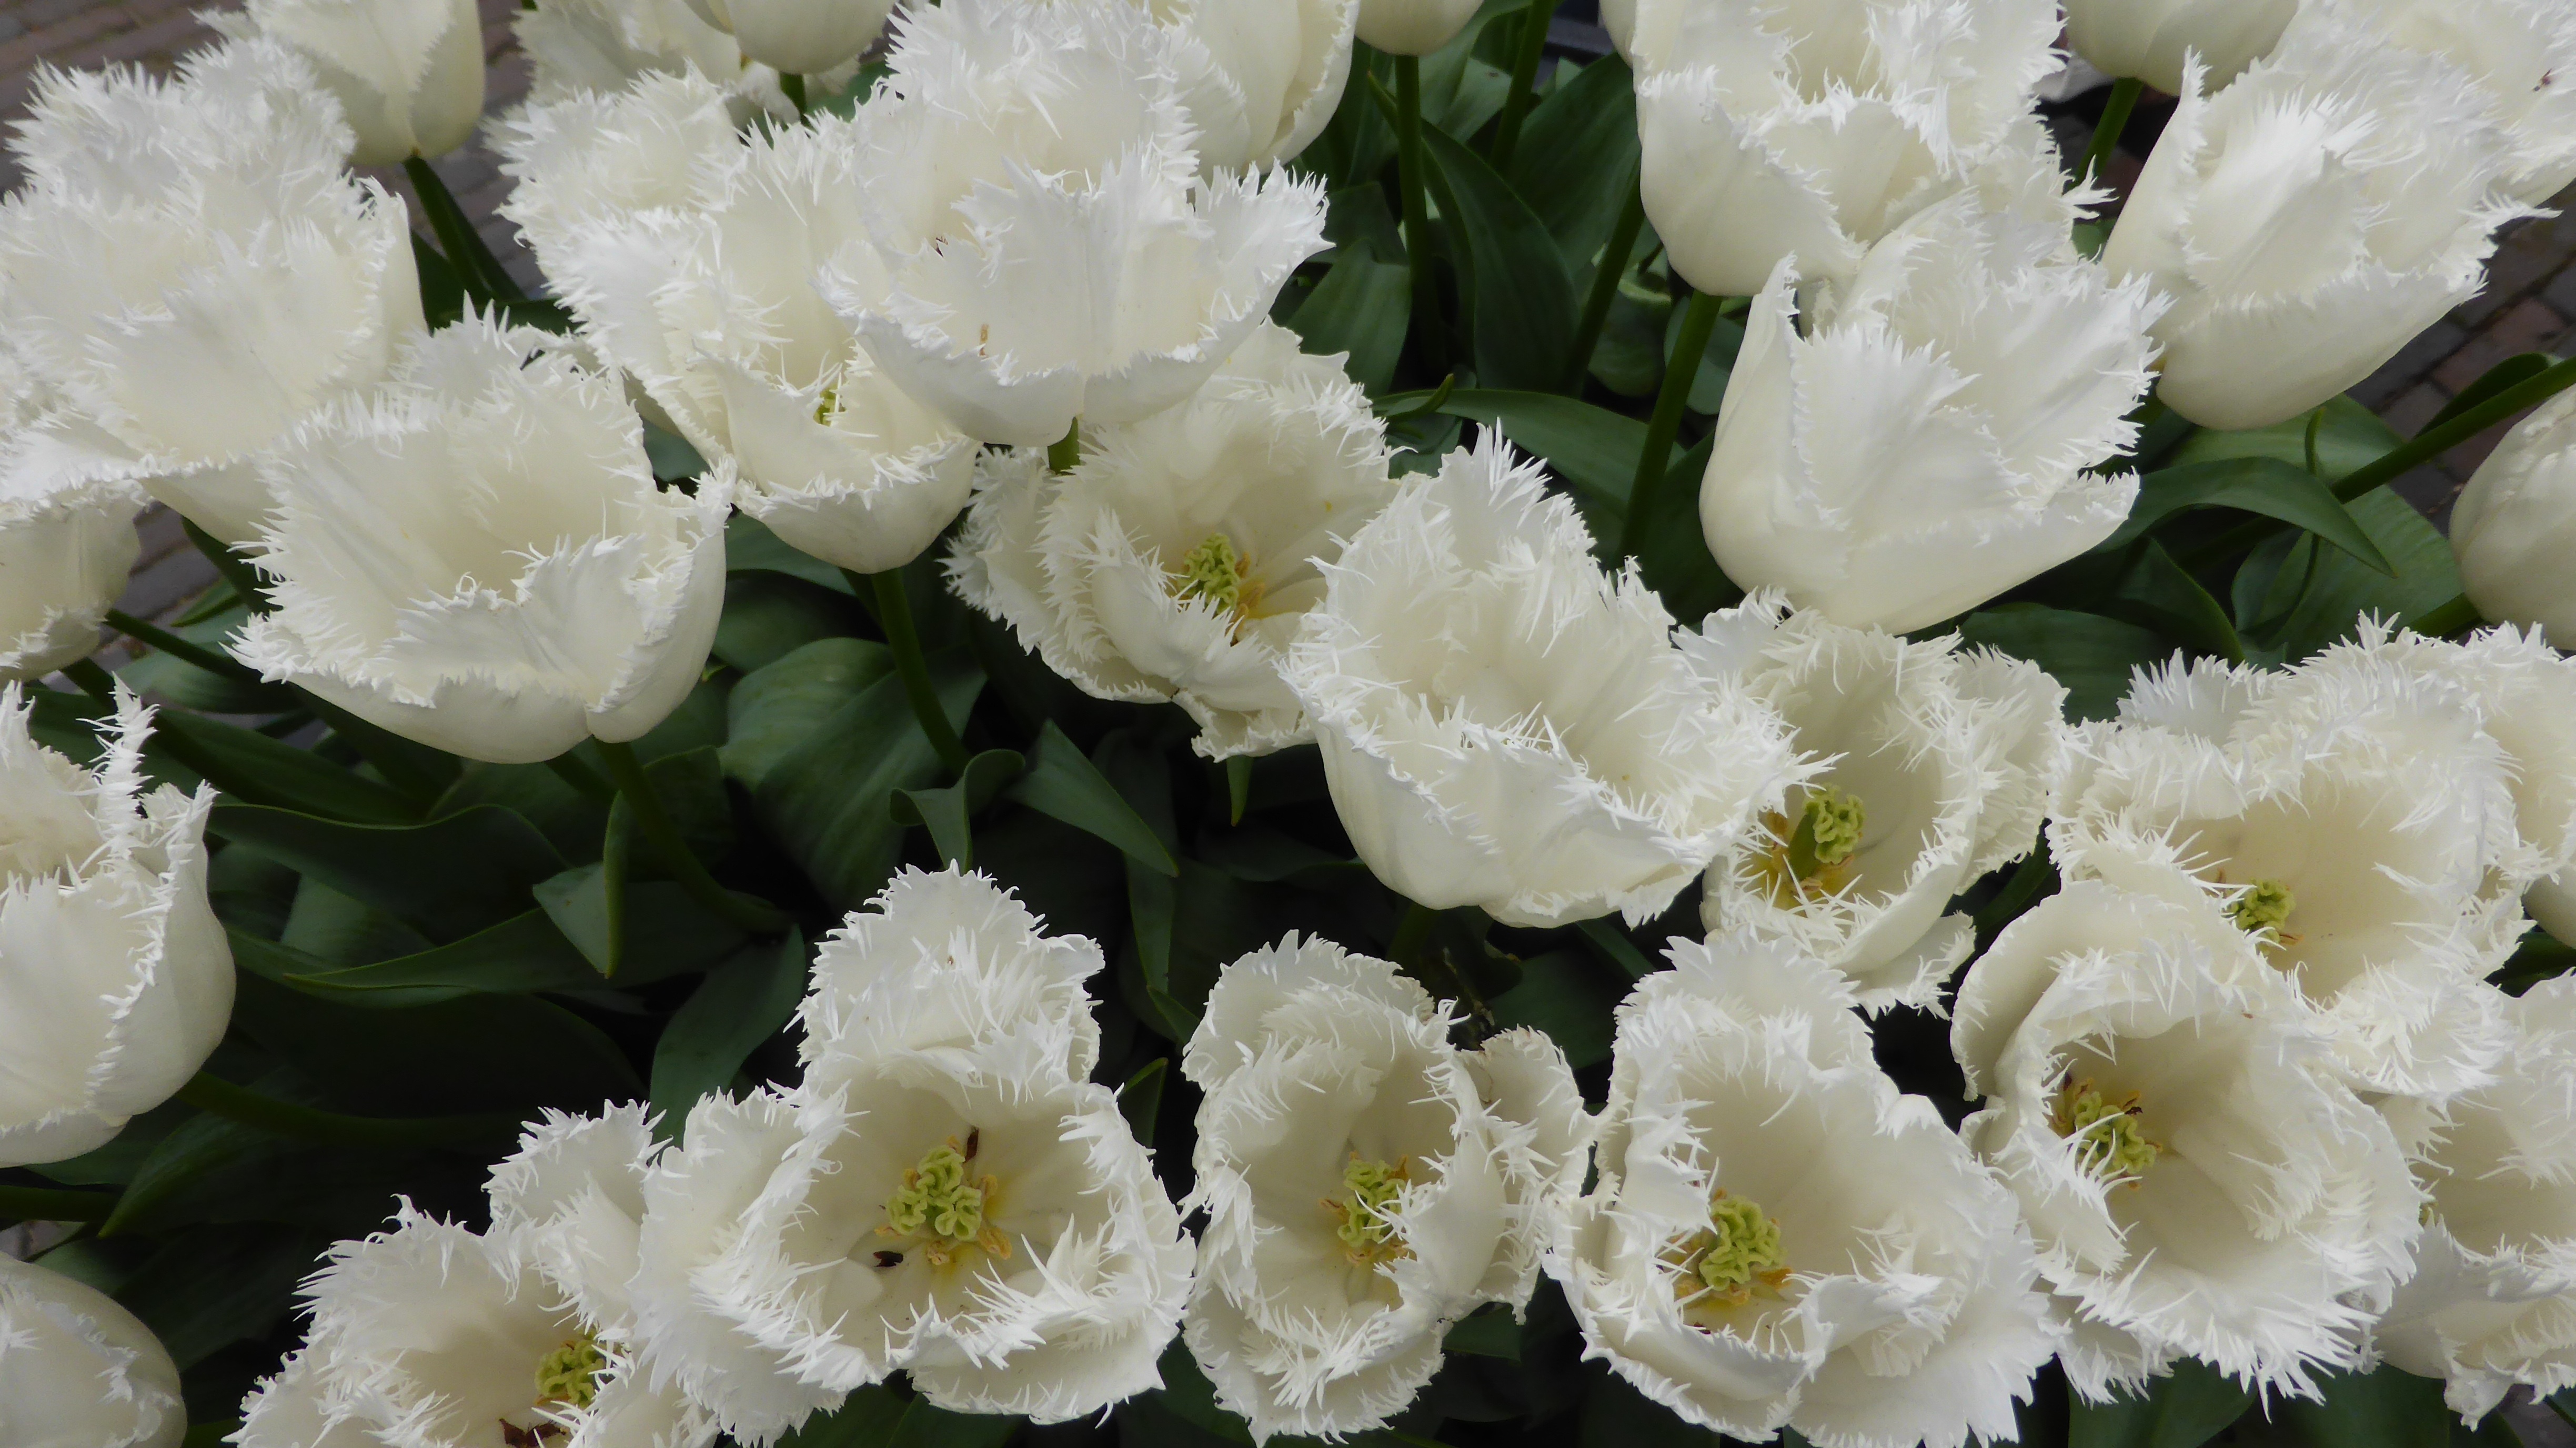
blossom, plant, white, flower, petal, flora, flowers, shrub, tulips, floristry, flowering plant, land plant